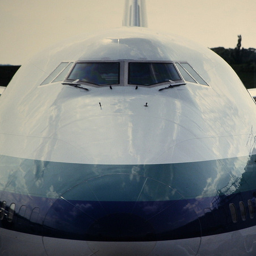
A airplane parked at an airport on a tarmac.
The front of an airplane with cockpit windows.
The front of a blue gray and white airplane.
frontal view of airplane with cockpit facing on white airplane
An up close shot of the front of an airplane.